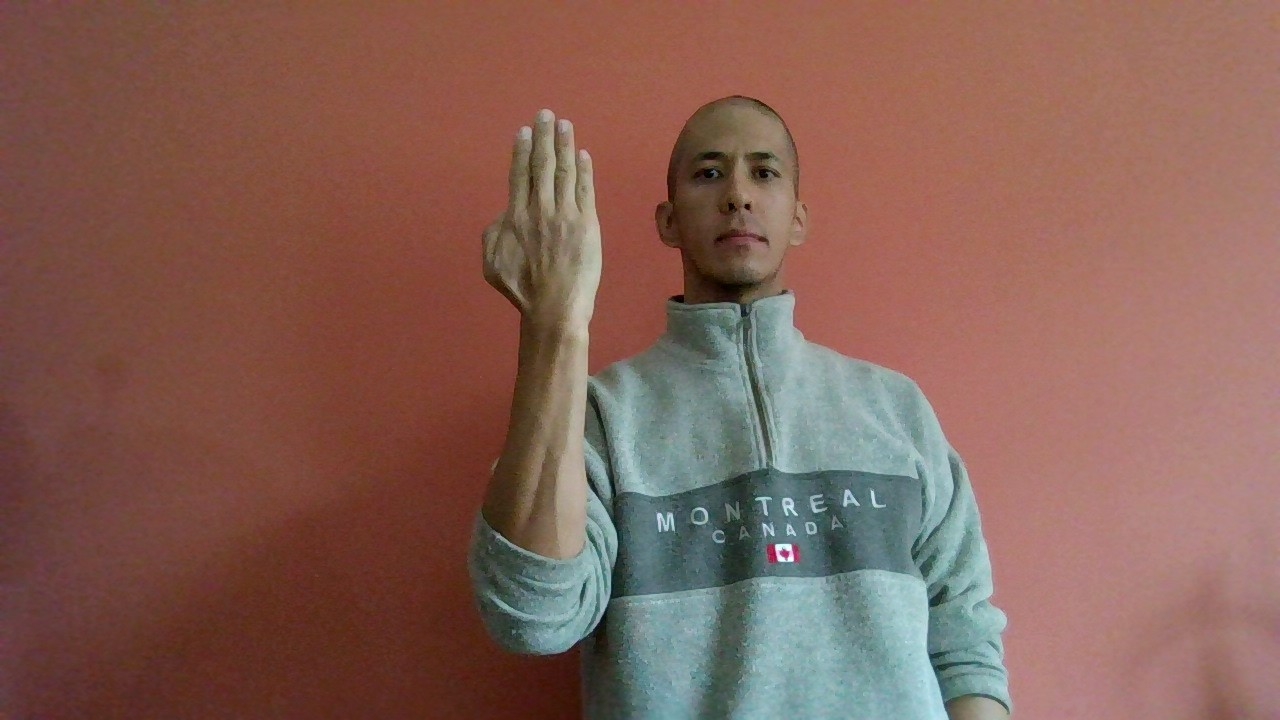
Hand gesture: stop_inverted